Battle of Messines (1917)

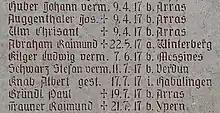
War memorial in Ruhstorf an der Rott (Bavaria) mentioning local man Ludwig Kilger, who went missing in action on the first day of the Battle of Messines

Laffert had expected that the two divisions behind Messines Ridge would reach the before the British. The divisions had reached assembly areas near Gheluvelt and Warneton by and the 7th Division was ordered to move from Zandvoorde to Hollebeke, to attack across the Comines canal towards on the British northern flank. The 1st Guard Reserve Division was to move to the Warneton line east of Messines, then advance around Messines to recapture the original front system. Both divisions were plagued by delays, being new to the area and untrained for counter-attack operations. The 7th Division was shelled by British artillery all the way to the Comines canal, then part of the division was diverted to reinforce the remnants of the front divisions holding positions around Hollebeke.